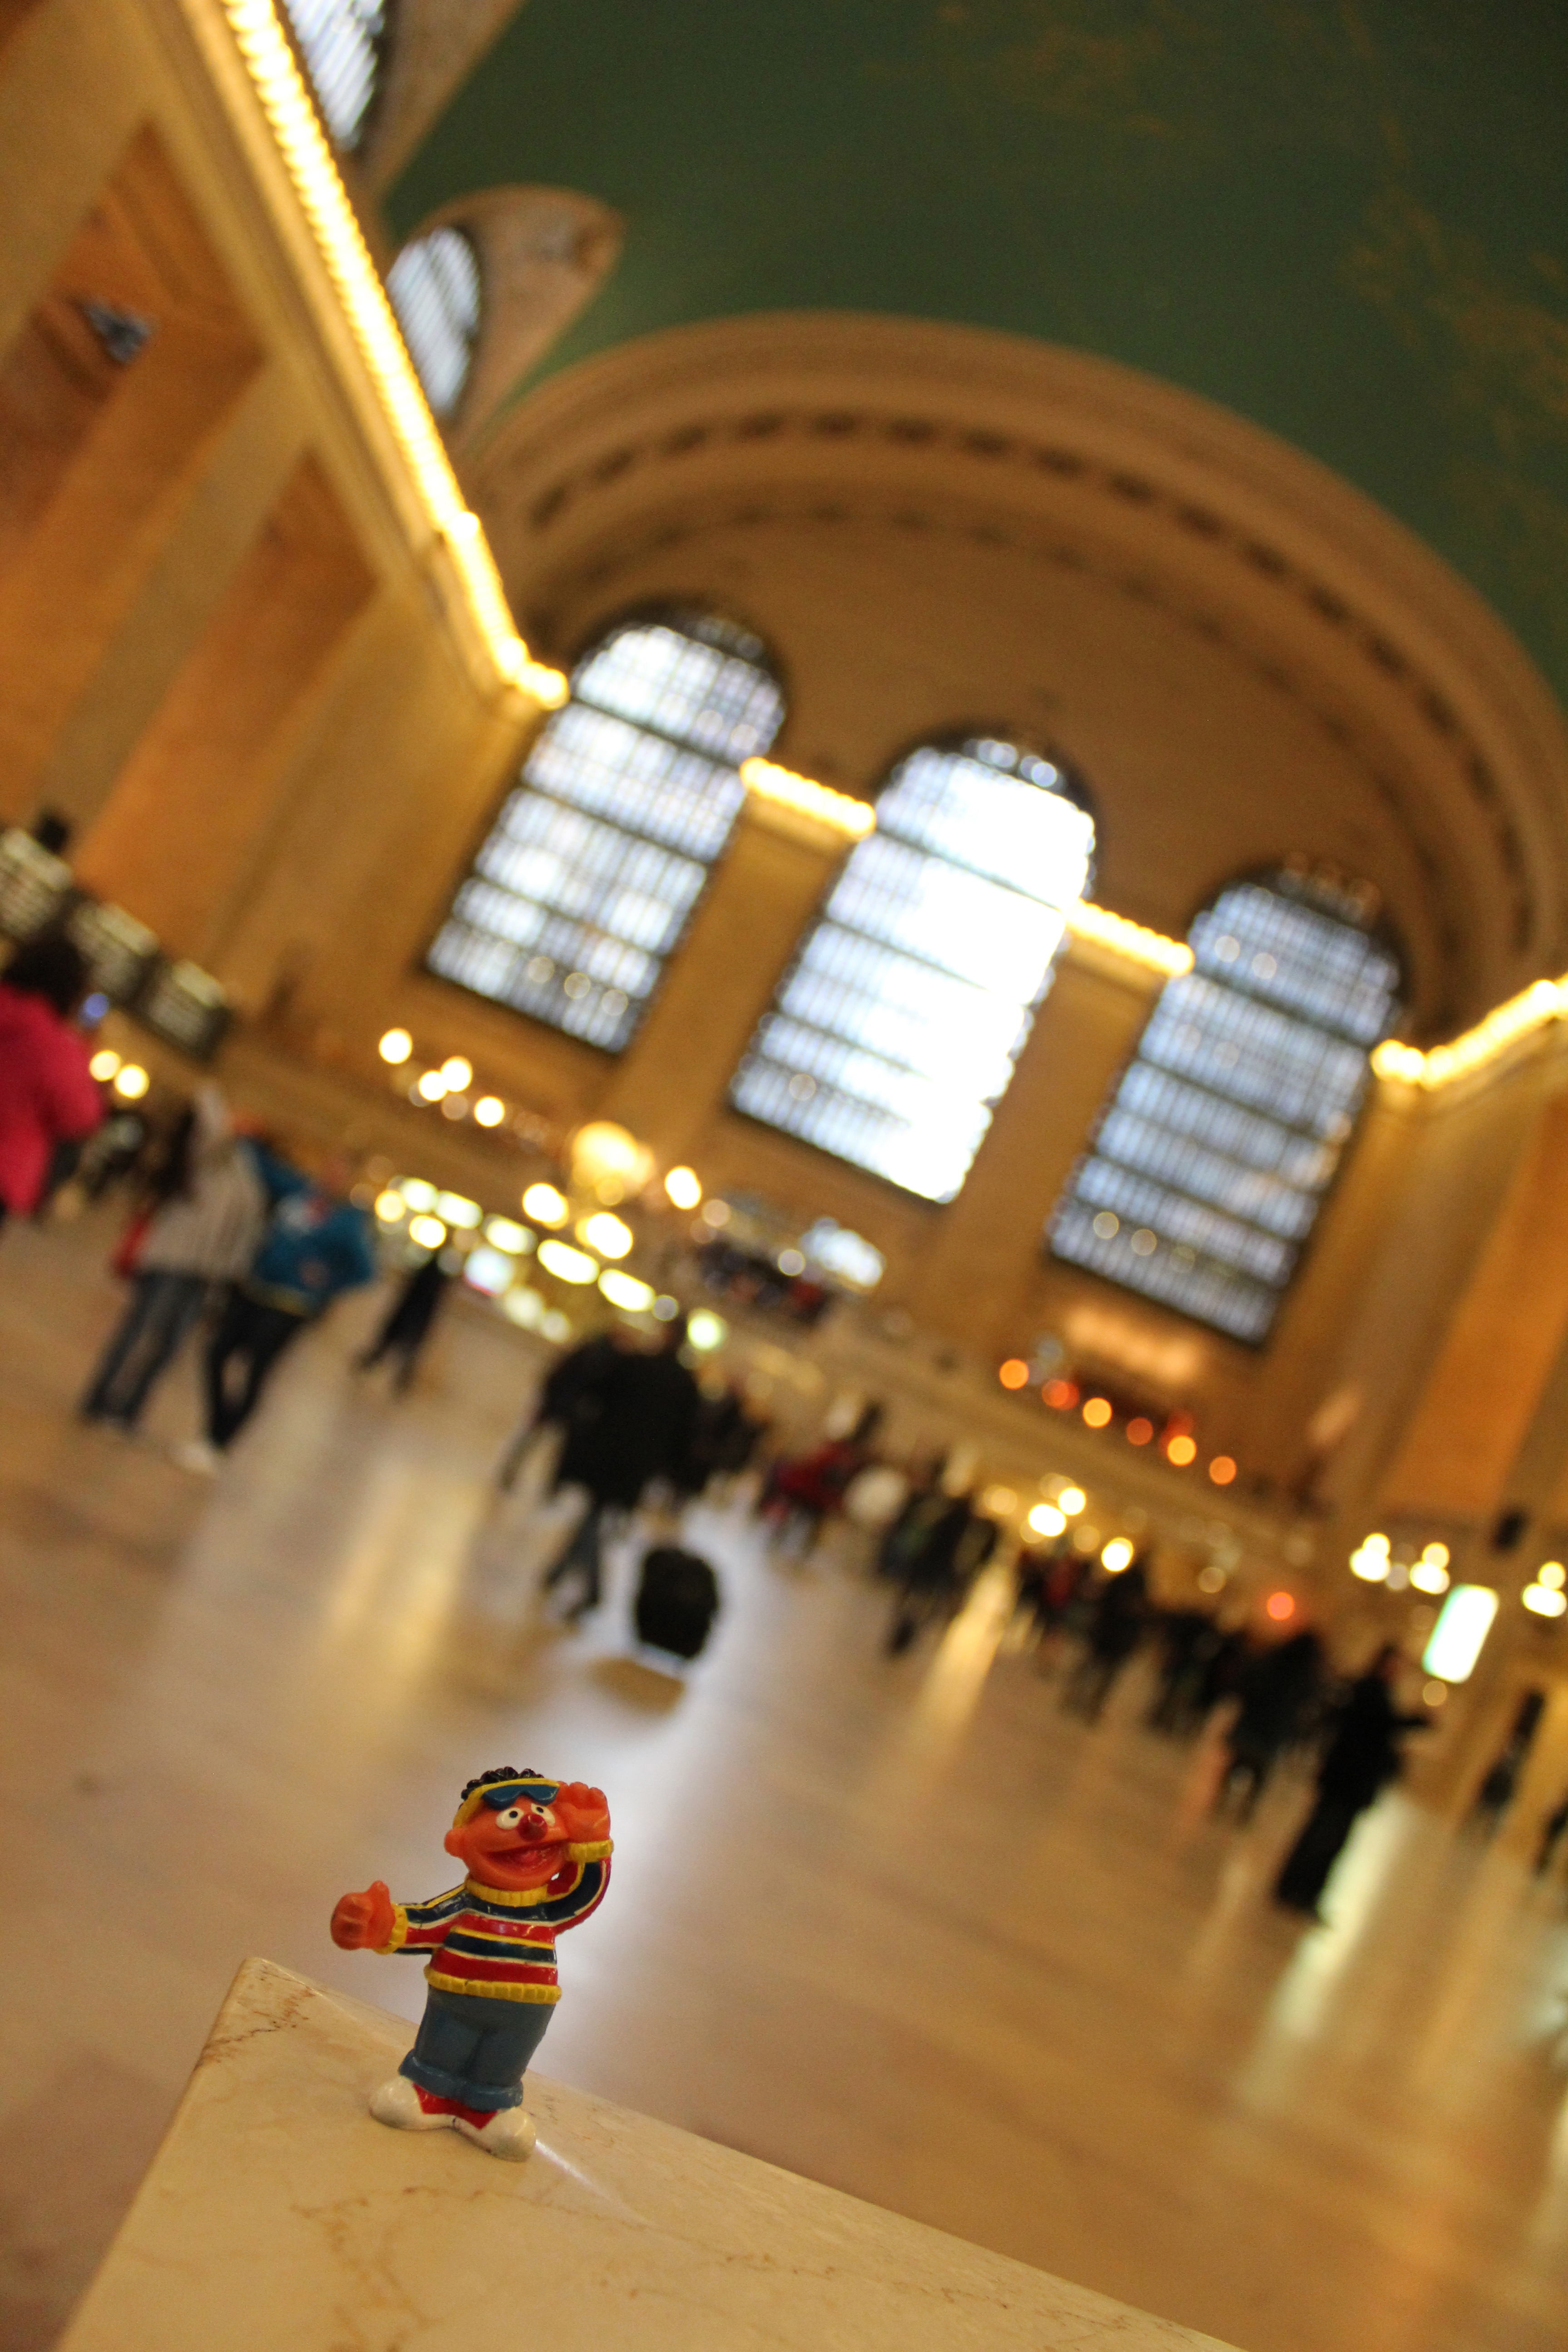
night, hall, color, usa, indoor, yellow, creativecommons, newyork, unitedstates, stock, ccby, 2d, carloszgz, original, cmstoolsphotoring, freeculturalworks, openlicense, freepictures, ernie, funny, ny, travelingernie, humor, humour, amusant, drole, comique, marrant, divertido, gracioso, chistoso, comico, amusing, barriosesamo, sesamestreet, nuevayork, etatsunis, estadosunidos, northamerica, norteamerica, americadelnorte, shape, centralstation, grandcentral